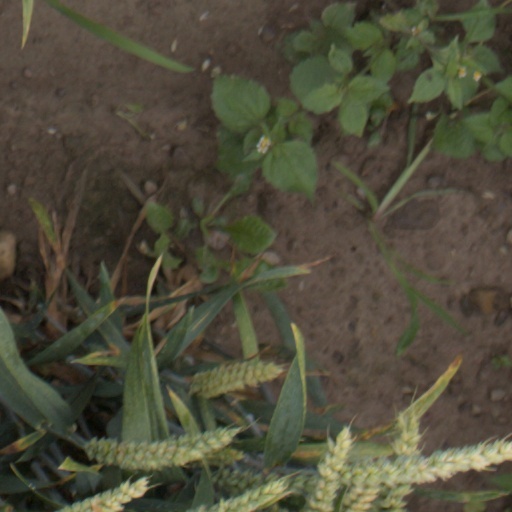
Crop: wheat